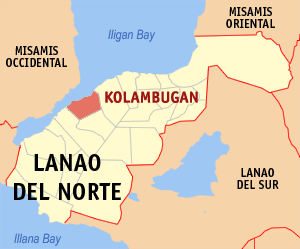
Kolambugan est une localité de la province de Lanao du Nord, aux Philippines. En 2015, elle compte 27 005 habitants.